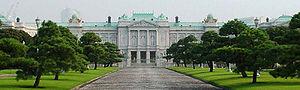
Le patrimoine culturel du Japon, relevant de l’Agence pour les affaires culturelles, est constitué des biens, traditions ou notions particulièrement importantes de la culture du peuple japonais. Il recoupe notamment : le patrimoine matériel, le patrimoine vivant, le patrimoine ethnologique ou folklorique, les sites historiques, scéniques et naturels, les paysages culturels, et enfin les ensembles architecturaux traditionnels ; de plus, le patrimoine enfoui et les techniques de conservation des biens culturels sont également protégés.